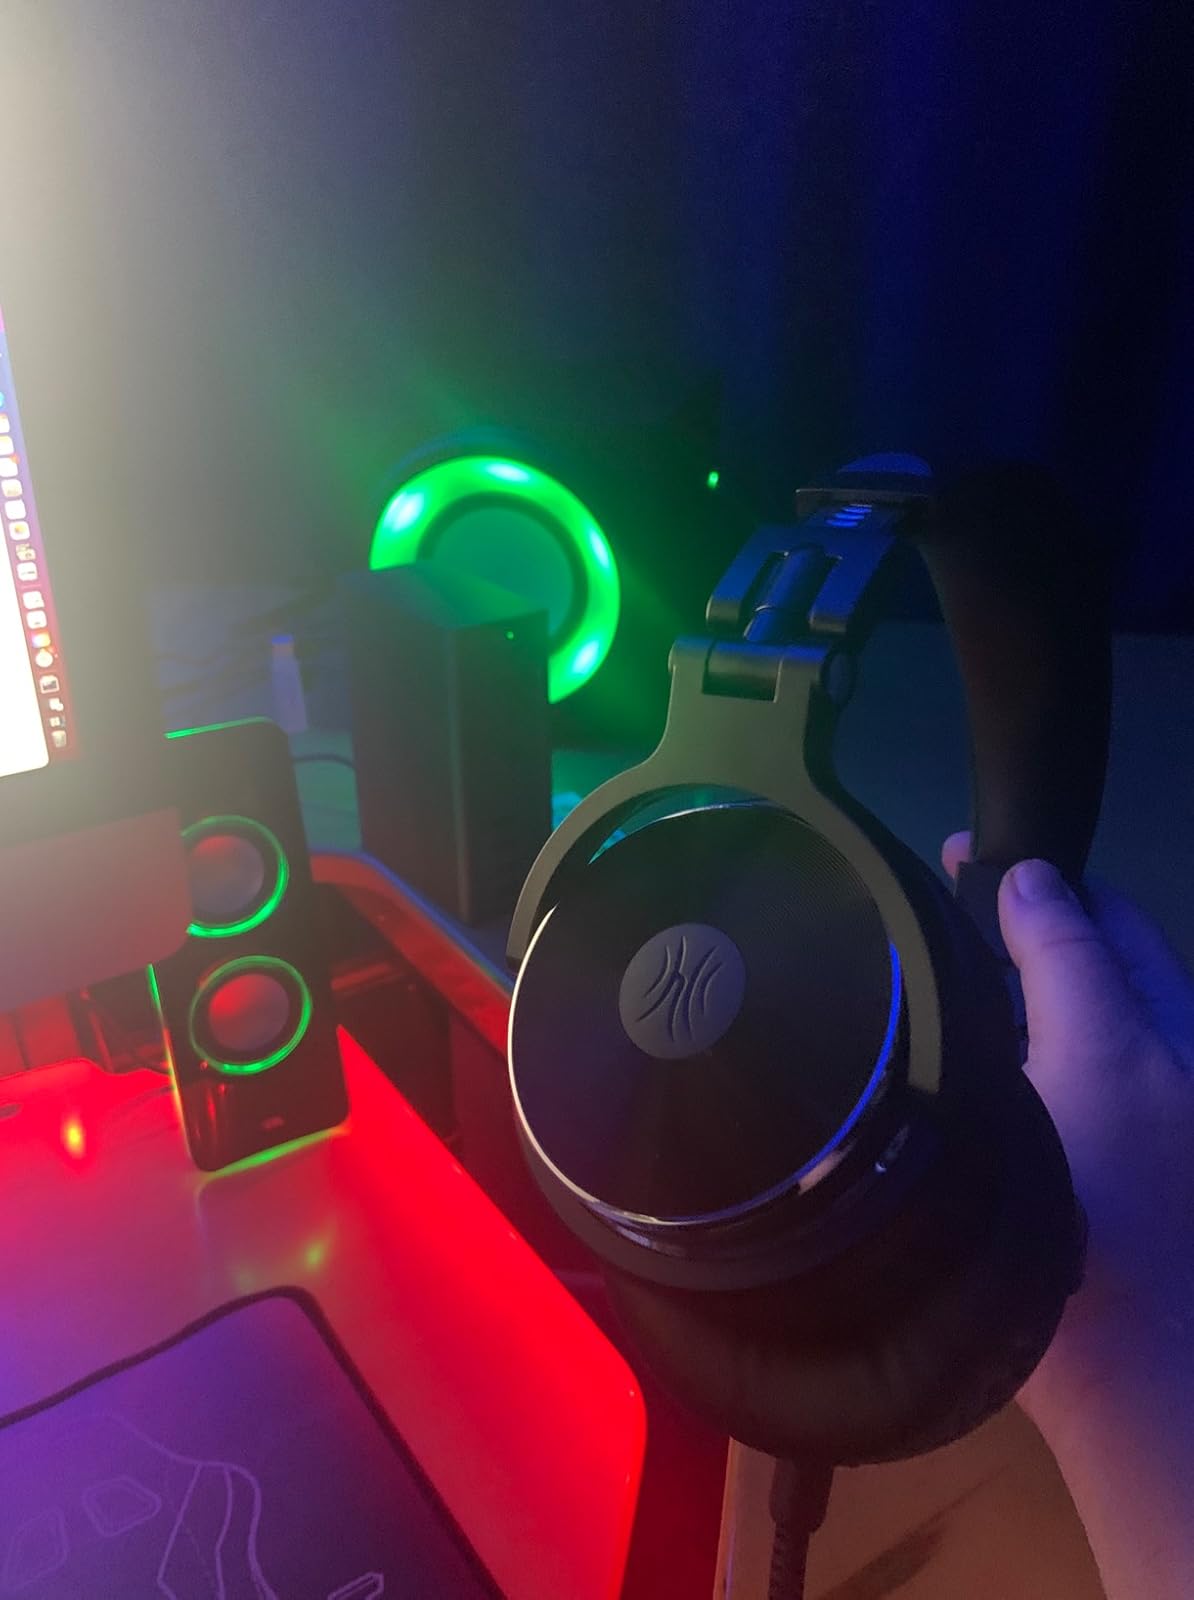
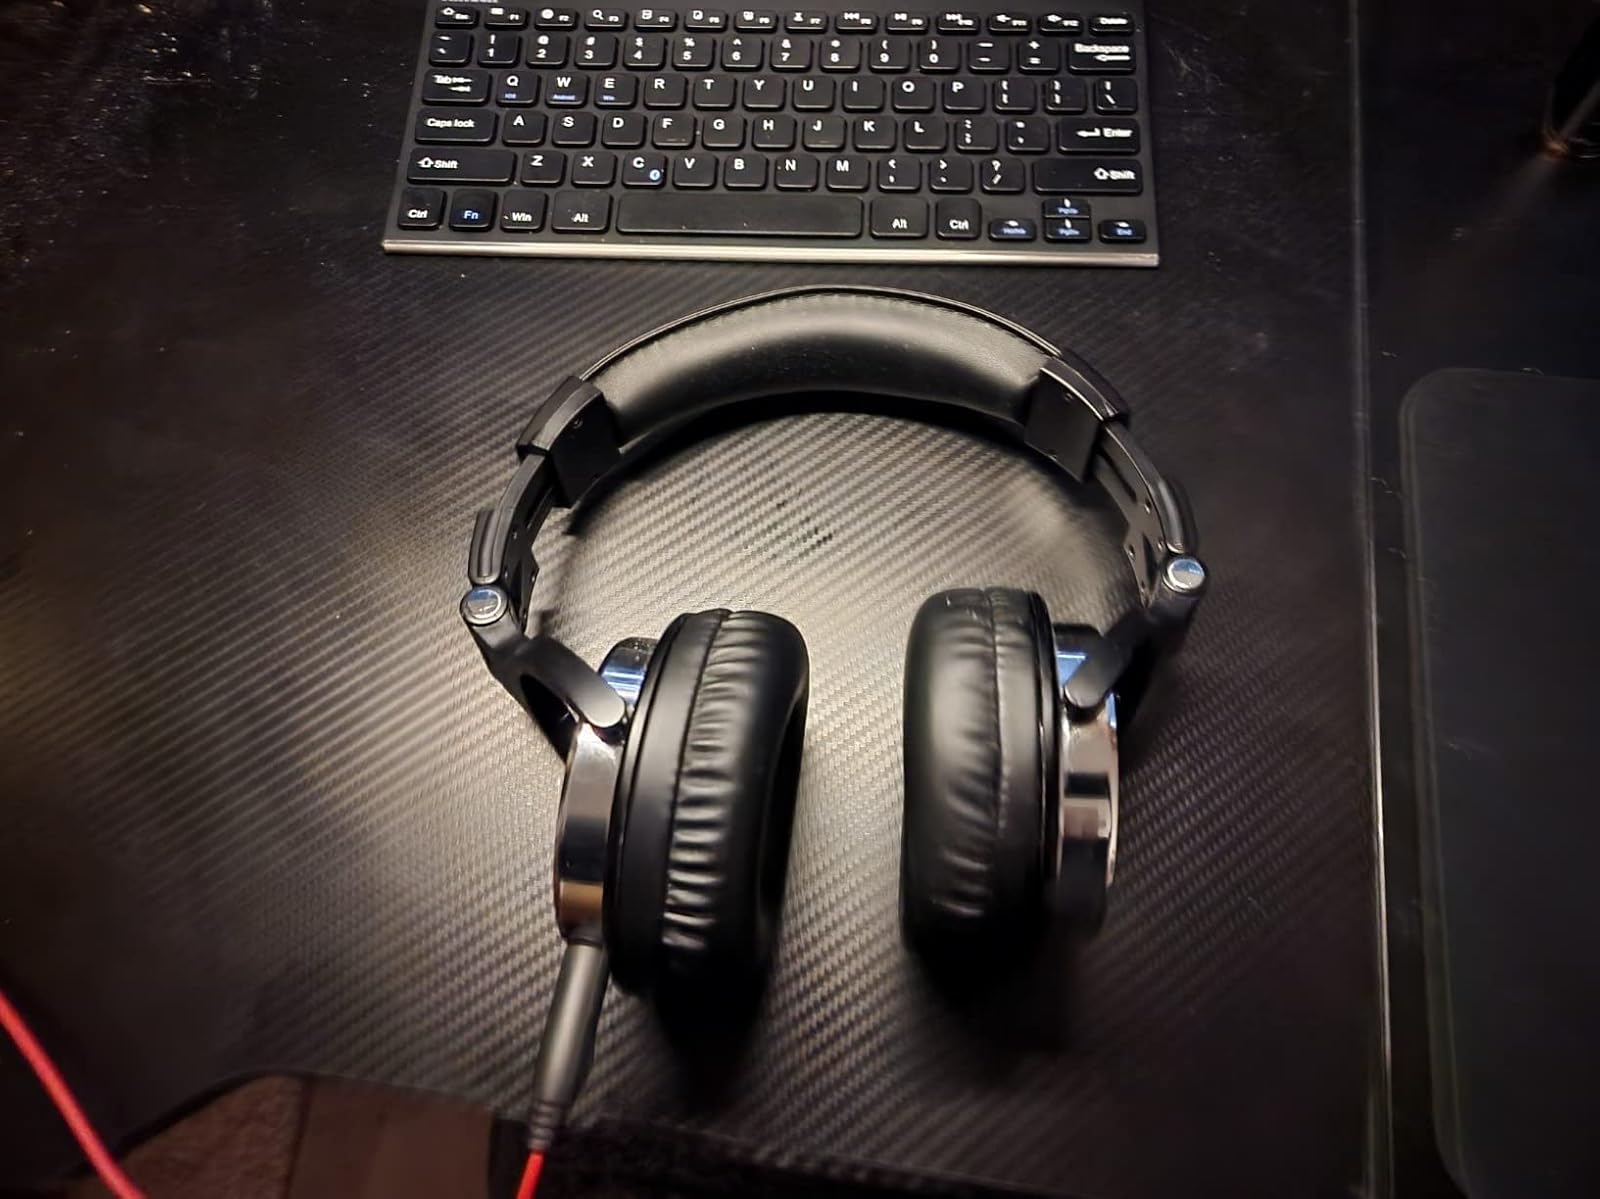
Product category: headphones
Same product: yes